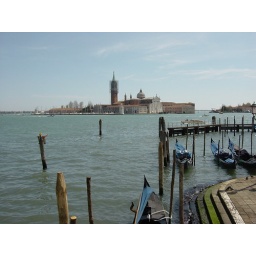
Our accidental visit to Venizia (they moved our car to another train in the middle of the night as we slept).